Donets

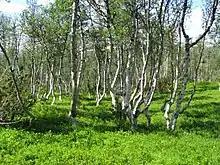
Downy birch

Banks of the river used to contain groves of trees, which were cut during the 18th–19th centuries. Some of the trees were used for shipbuilding during the Russian-Turkish wars in the time of Peter I. By the 20th century, most meadows along the river banks were converted into farmers' fields. Only a small part of the old groves remains, mainly in the Kharkiv Oblast. North of Izium, there are still broadleaf forests, and pine forests are found near Chuhuiv. Many species of wild plants survive near floodplain wetlands. These include willow, downy birch, alder and krushinnik. Along the river banks, there are cane, swamp horsetail, carex, kizlyak, swamp sabelnik and other types of grass.